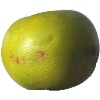
Label: pomelo_sweetie